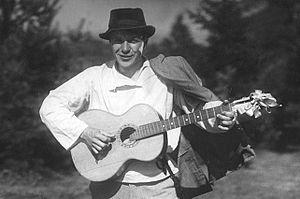
Boris Petrovitch Tchirkov, né le 13 août 1901 à Nolinsk dans le gouvernement de Viatka, aujourd'hui oblast de Kirov, et mort le 28 mai 1982, était un acteur soviétique russe qui apparut dans une cinquantaine de films, dont la célèbre trilogie de Maxime de Grigori Kozintsev et Leonid Trauberg.